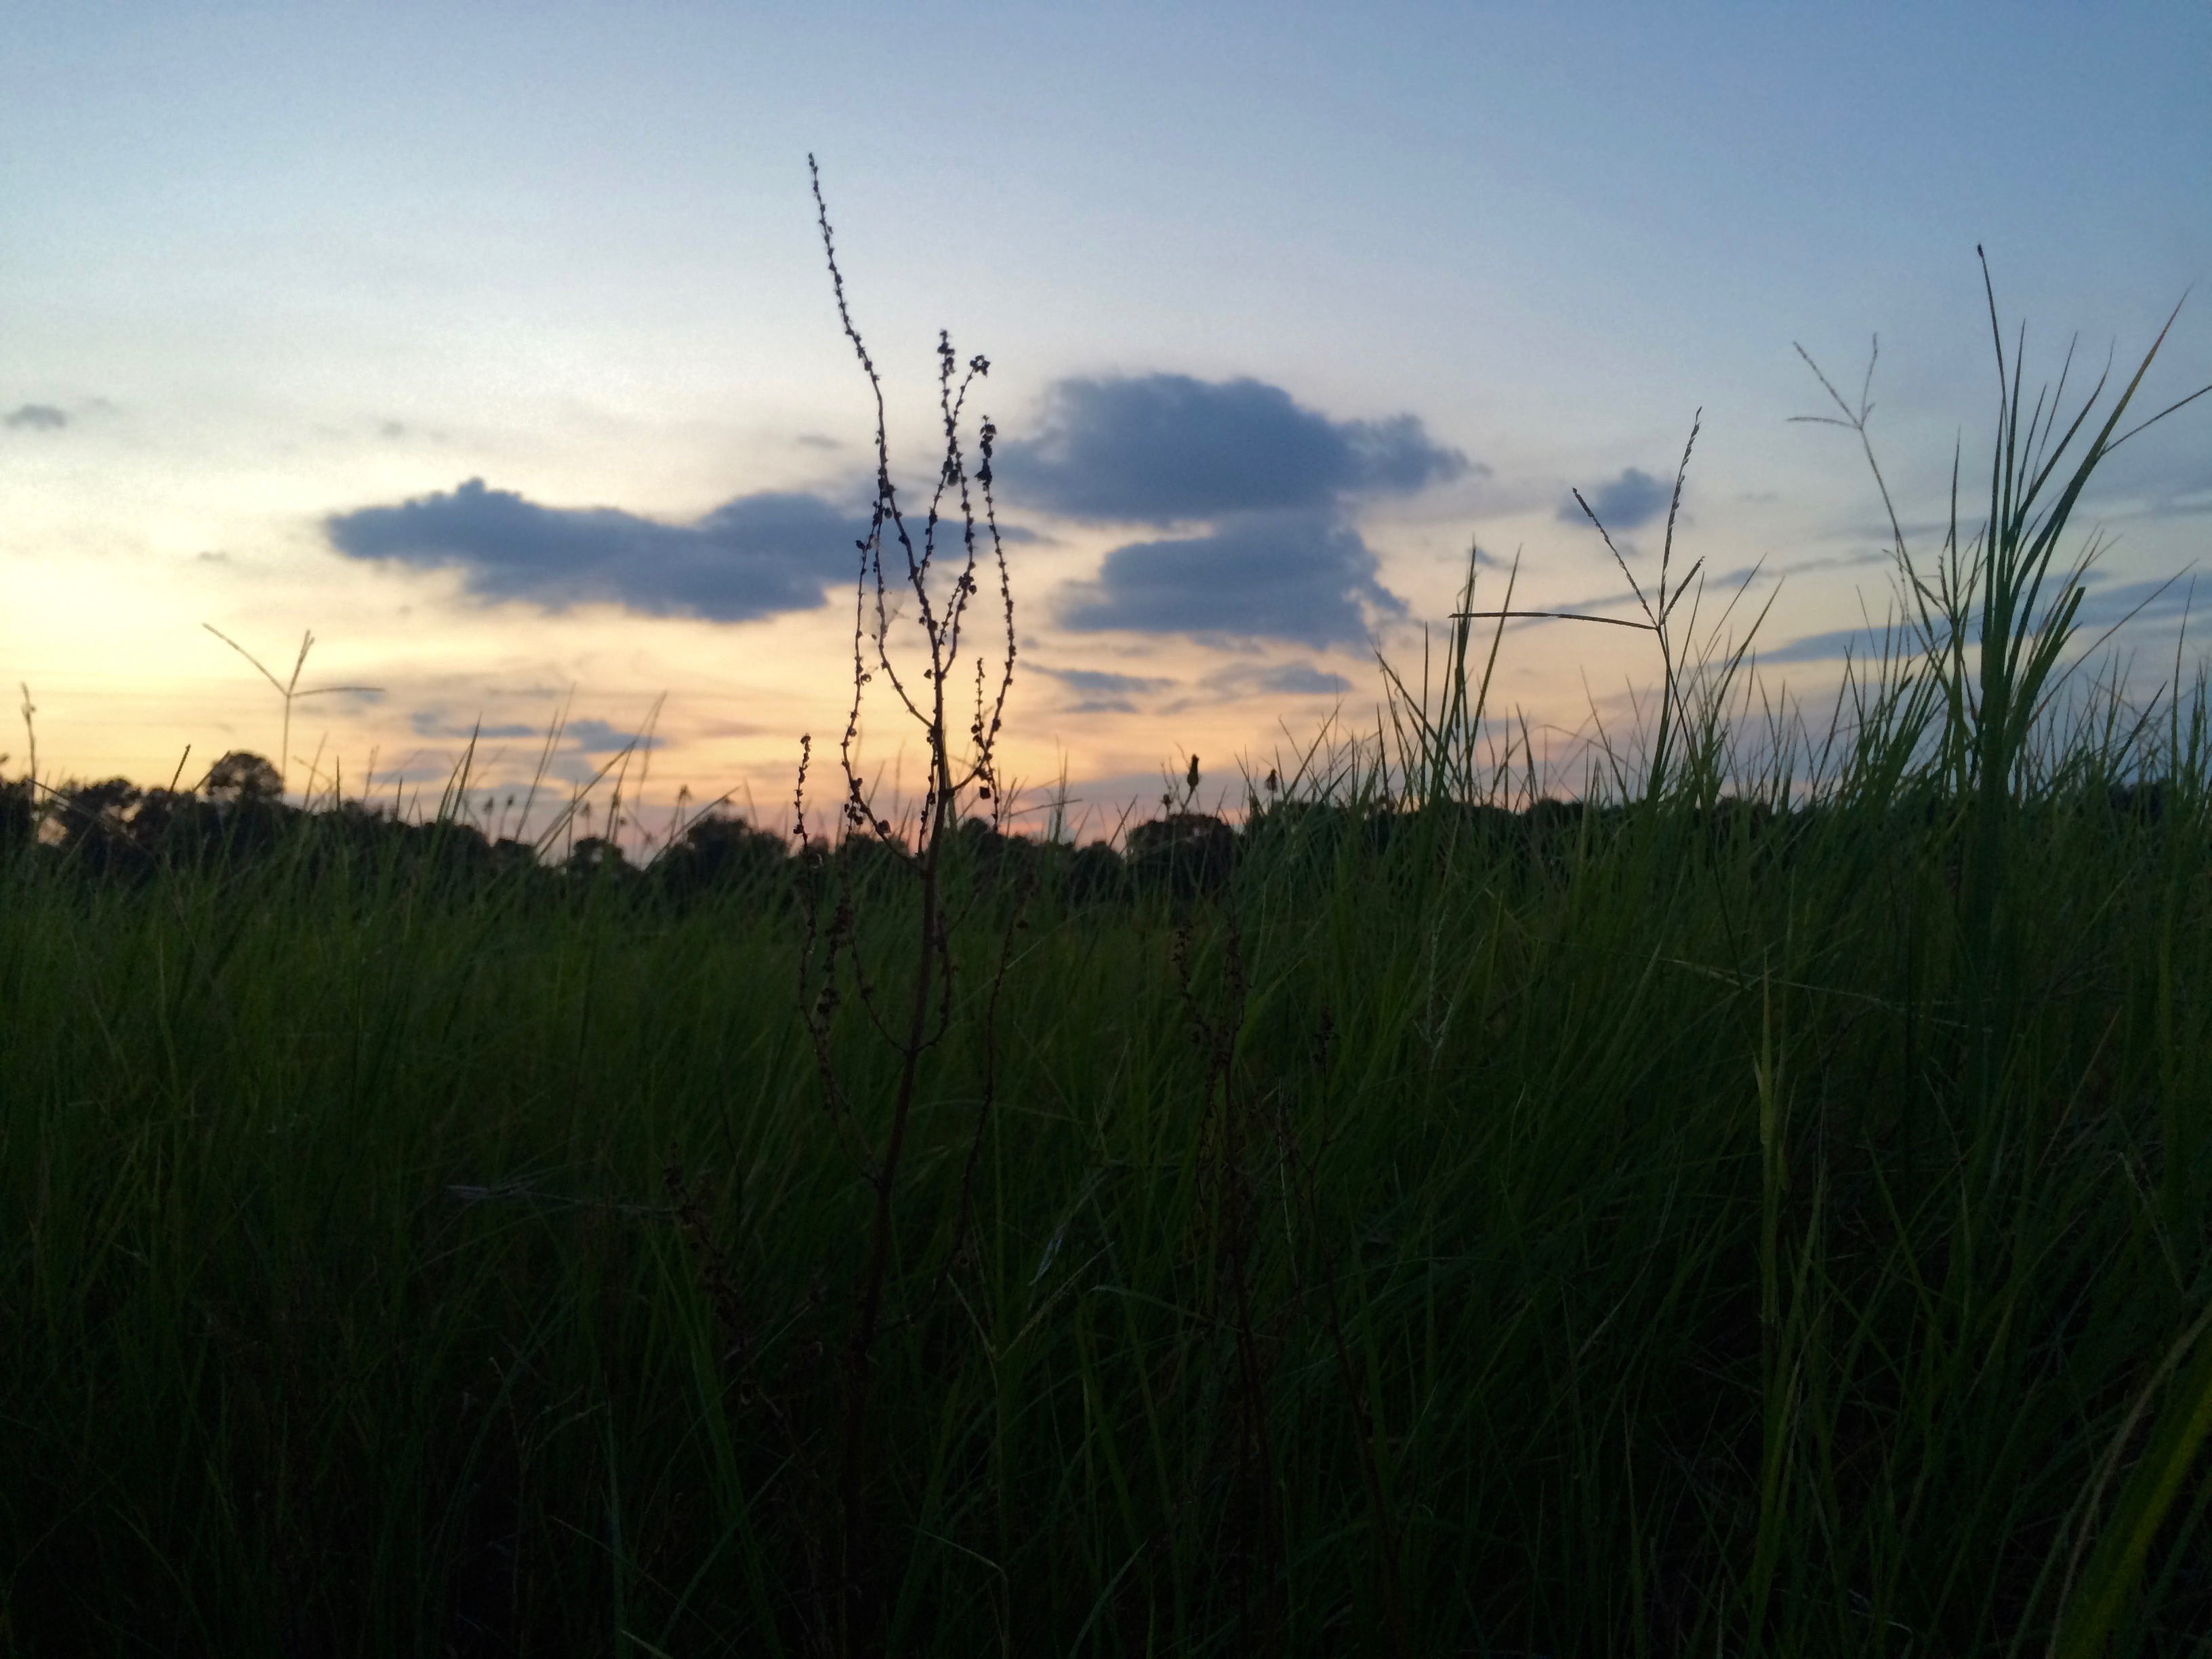
landscape, nature, grass, horizon, cloud, plant, sky, sunrise, sunset, field, meadow, prairie, sunlight, morning, wind, crop, agriculture, plain, grassland, habitat, rural area, natural environment, atmospheric phenomenon, grass family